Jean Taisnier

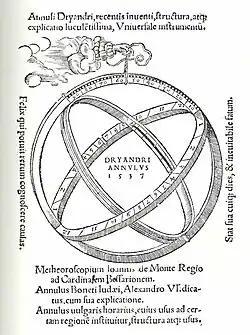
Illustration of astronomical rings, from Johannes Dryander, "Annulorum trium diversi generis..." (Marburg 1537).

Jean Taisnier (or Taisner) (Latin: "Johannes Taisnierius"; 1508, Ath, Habsburg Netherlands – 1562, Cologne), surnamed Hannonius (i.e., of the County of Hainaut), was a Wallonian musician, mathematician and astrologer who published a number of works and taught in various European cities and universities. In some sources he is mis-named Jean Fuisnier. He was for some time schoolmaster of the boys of the Chapel ("Sacellanus") in the court of Emperor Charles V. By 1559 he styled himself "Poet Laureate" (a laureation of the Holy Roman Empire), and "Doctor of both Laws", but upon what authority is unknown. While he propounded a general theory of Mathematics in four "Quantities" of Astronomy, Geometry, Arithmetic and Music, and aimed to publish a general exposition of them, he became preoccupied with astrology and cheiromancy, and neglected to publish his advertized Treatise on Music which (given his experience) might have been the most interesting of all his works. His unacknowledged use of the work of other authors has incurred the accusation of plagiarism. He was the great-uncle of David Teniers the Elder.